Recruit Training Command, Great Lakes, Illinois

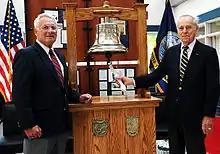
An interior wooden display case with a brass ship's bell flanked by two men in coat and tie standing on either side.

USS "Triton" Recruit Barracks (Ship 12) was dedicated in ceremonies held on 25 June 2004. The facility honors the memory of two submarines named "Triton" and includes memorabilia from both ships, and . Triton Hall is the fifth barracks constructed under the RTC Recapitalization Project, covering 172,000 square feet (15,979 square meters) in floor space. The facility is designed to accommodate 1056 recruits, and it includes berthing, classrooms, learning resource centers, a galley, a quarterdeck, and a modern HVAC system. On 17 May 2012, in a dedication ceremony, the long-missing ship's bell was added to the collection of artifacts in Recruit Training Command's USS "Triton" recruit barracks quarterdeck ("pictured").